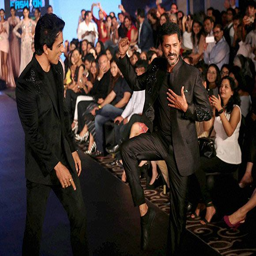
actors walking the ramp at the winter season fashion show